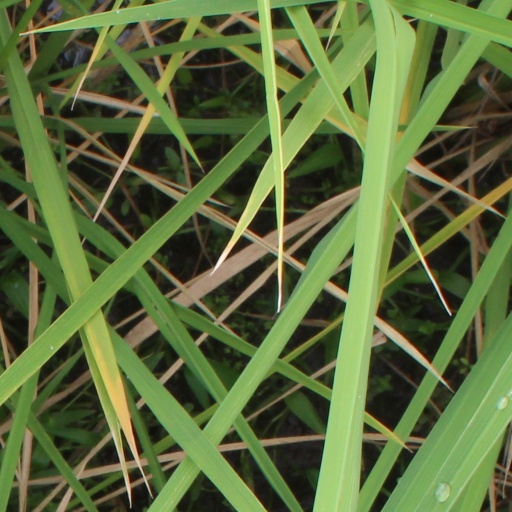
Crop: rice